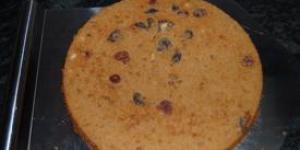
ponque negro colombiano